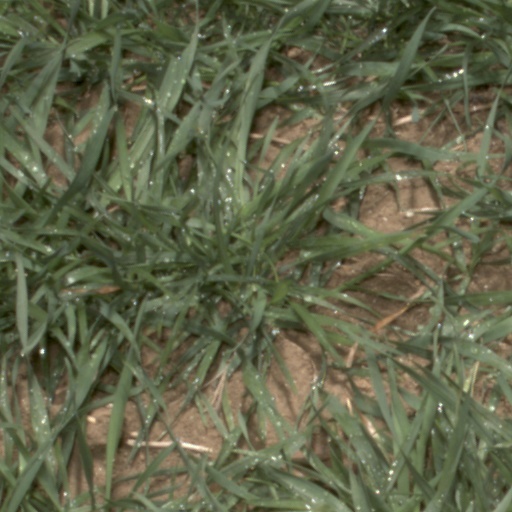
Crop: wheat